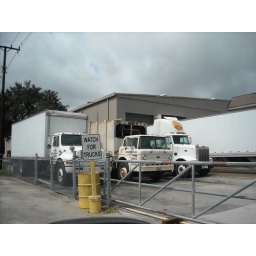
This truck is owned by Hawaiian Tropic, it's their plant truck in Ormond Beach. Ford chassis under a Loadmaster LM-100